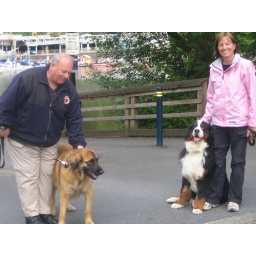
German rescue dog, Burmese mountain dog and their patient owners, who indulged me by posing for this photo.